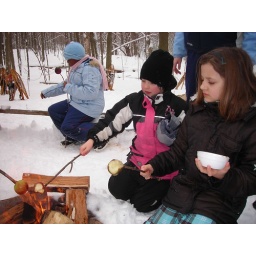
Cooking apples in the fire. Yummy with brown sugar.